Soichi Noguchi

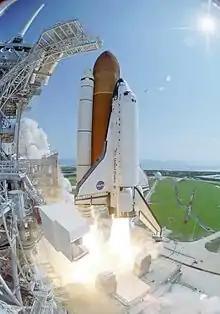
STS-114 during launch

STS-114 launched aboard Space Shuttle "Discovery" on 26 July 2005, over two years since the "Columbia" disaster. The shuttle docked to the ISS two days later, the crew joined the Expedition 11 crew consisting of Russian Commander Sergei Krikalev and American Flight Engineer John Phillips. Prior to docking to the station, "Discovery" and its crew performed the first-ever rendezvous pitch maneuver, which allowed the two crew members aboard the station to photograph and observe the shuttle's heat shield, allowing them to discover any possible damage on the spacecraft's heat shield. The maneuver was added following the "Columbia" disaster, which was caused by damage to the heat shield.